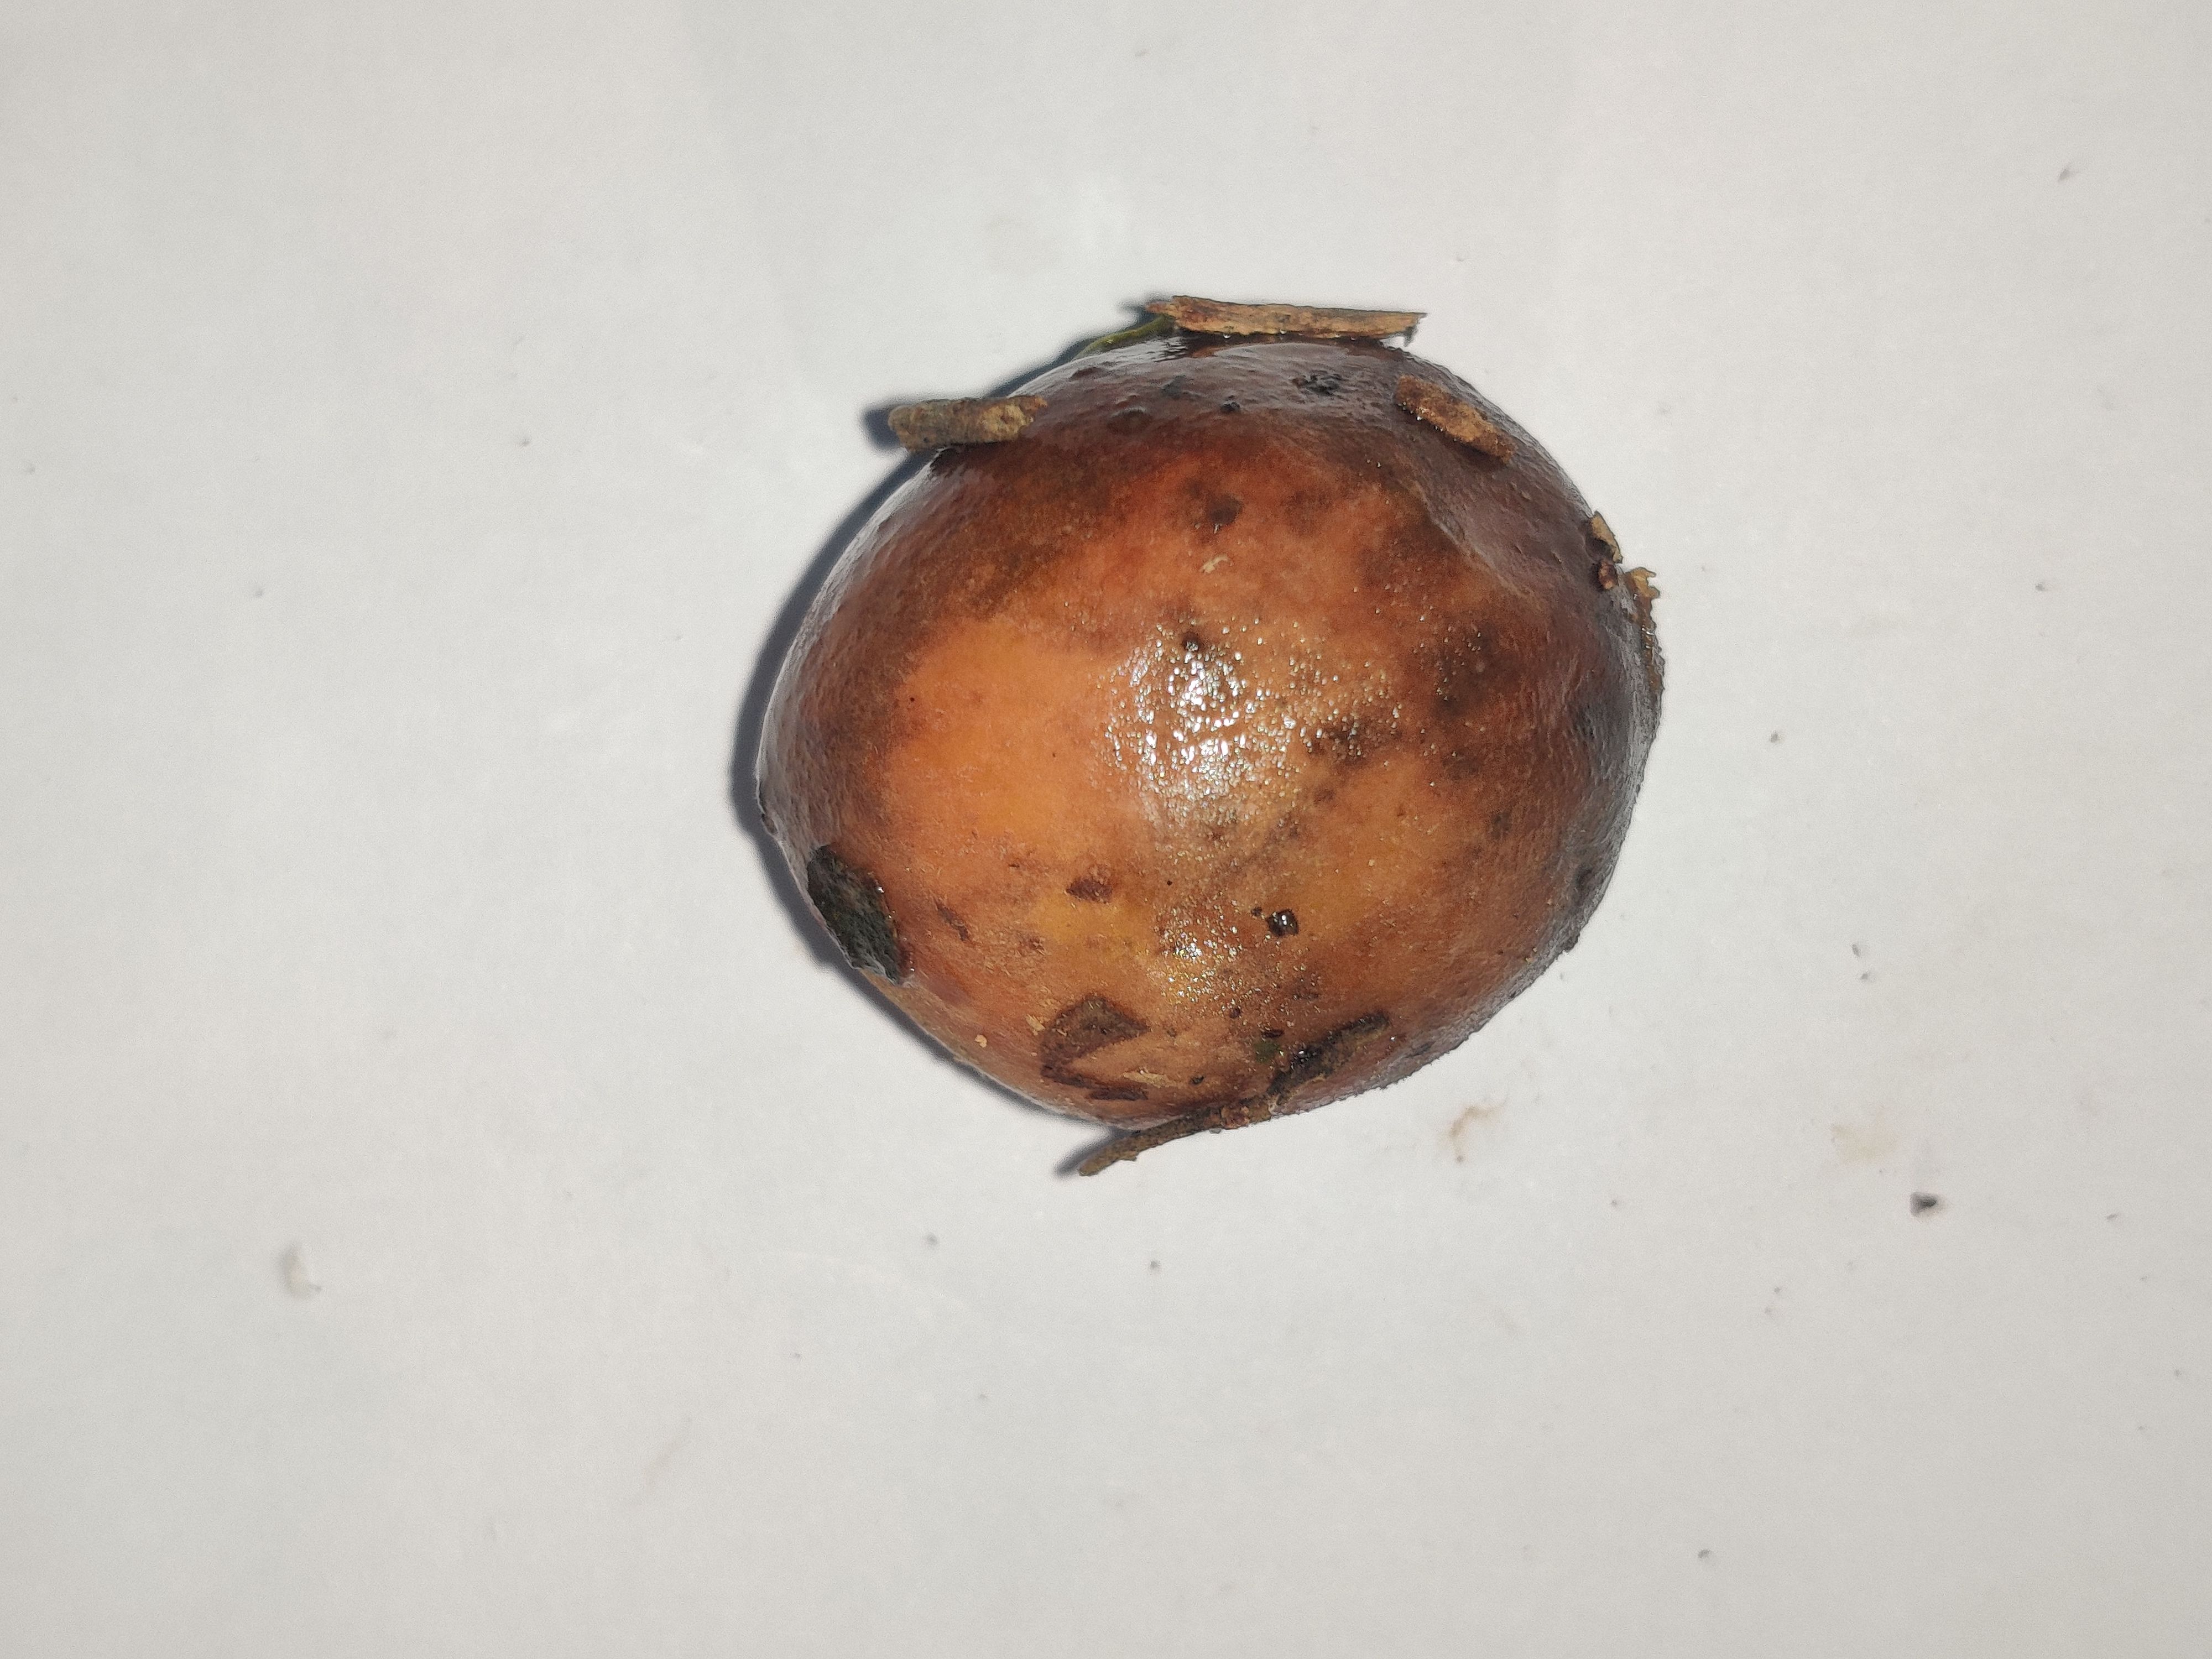
Fruit: burmese-grape
Grade: 3rd-grade